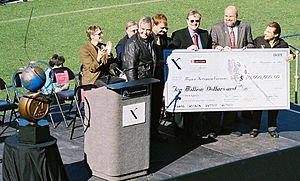
L'Ansari X Prize, précédemment appelé le X Prize mais rebaptisé à la suite d'une donation de la famille Ansari, est un prix de dix millions de dollars américains attribué à la première organisation non gouvernementale qui a pu lancer dans l'espace un véhicule spatial habité. Créé en 1996, il a été remporté par SpaceShipOne le 4 octobre 2004.
La Fondation X PRIZE basé à Culver City, en Californie est une organisation à but non lucratif.